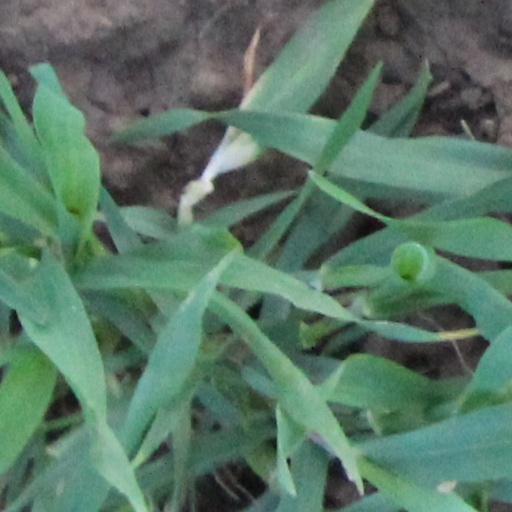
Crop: wheat